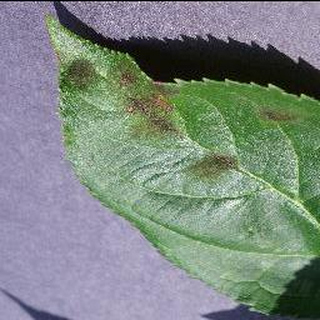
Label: apple_apple_scab